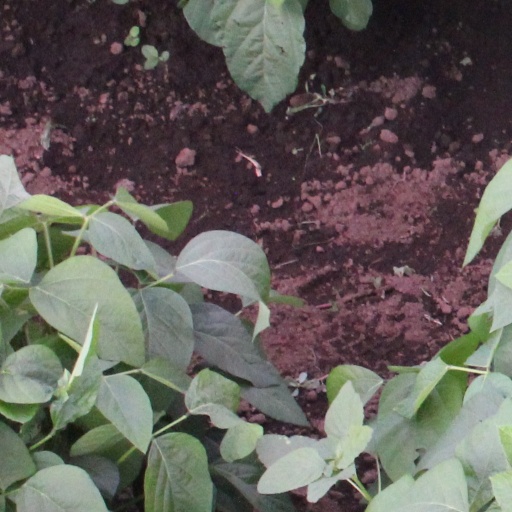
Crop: soybean